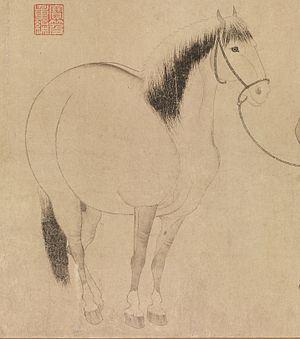
Cheval et Palefrenier, ou Homme et Cheval, est une peinture à l'encre de Chine sur rouleau de papier, réalisée par l'artiste Chinois Zhao Mengfu ou par son fils Zhao Yong, en 1296, sous la dynastie Yuan, représentant un cheval blanc tenu par son palefrenier. Elle est conservée au Metropolitan Museum of Art, à New York.